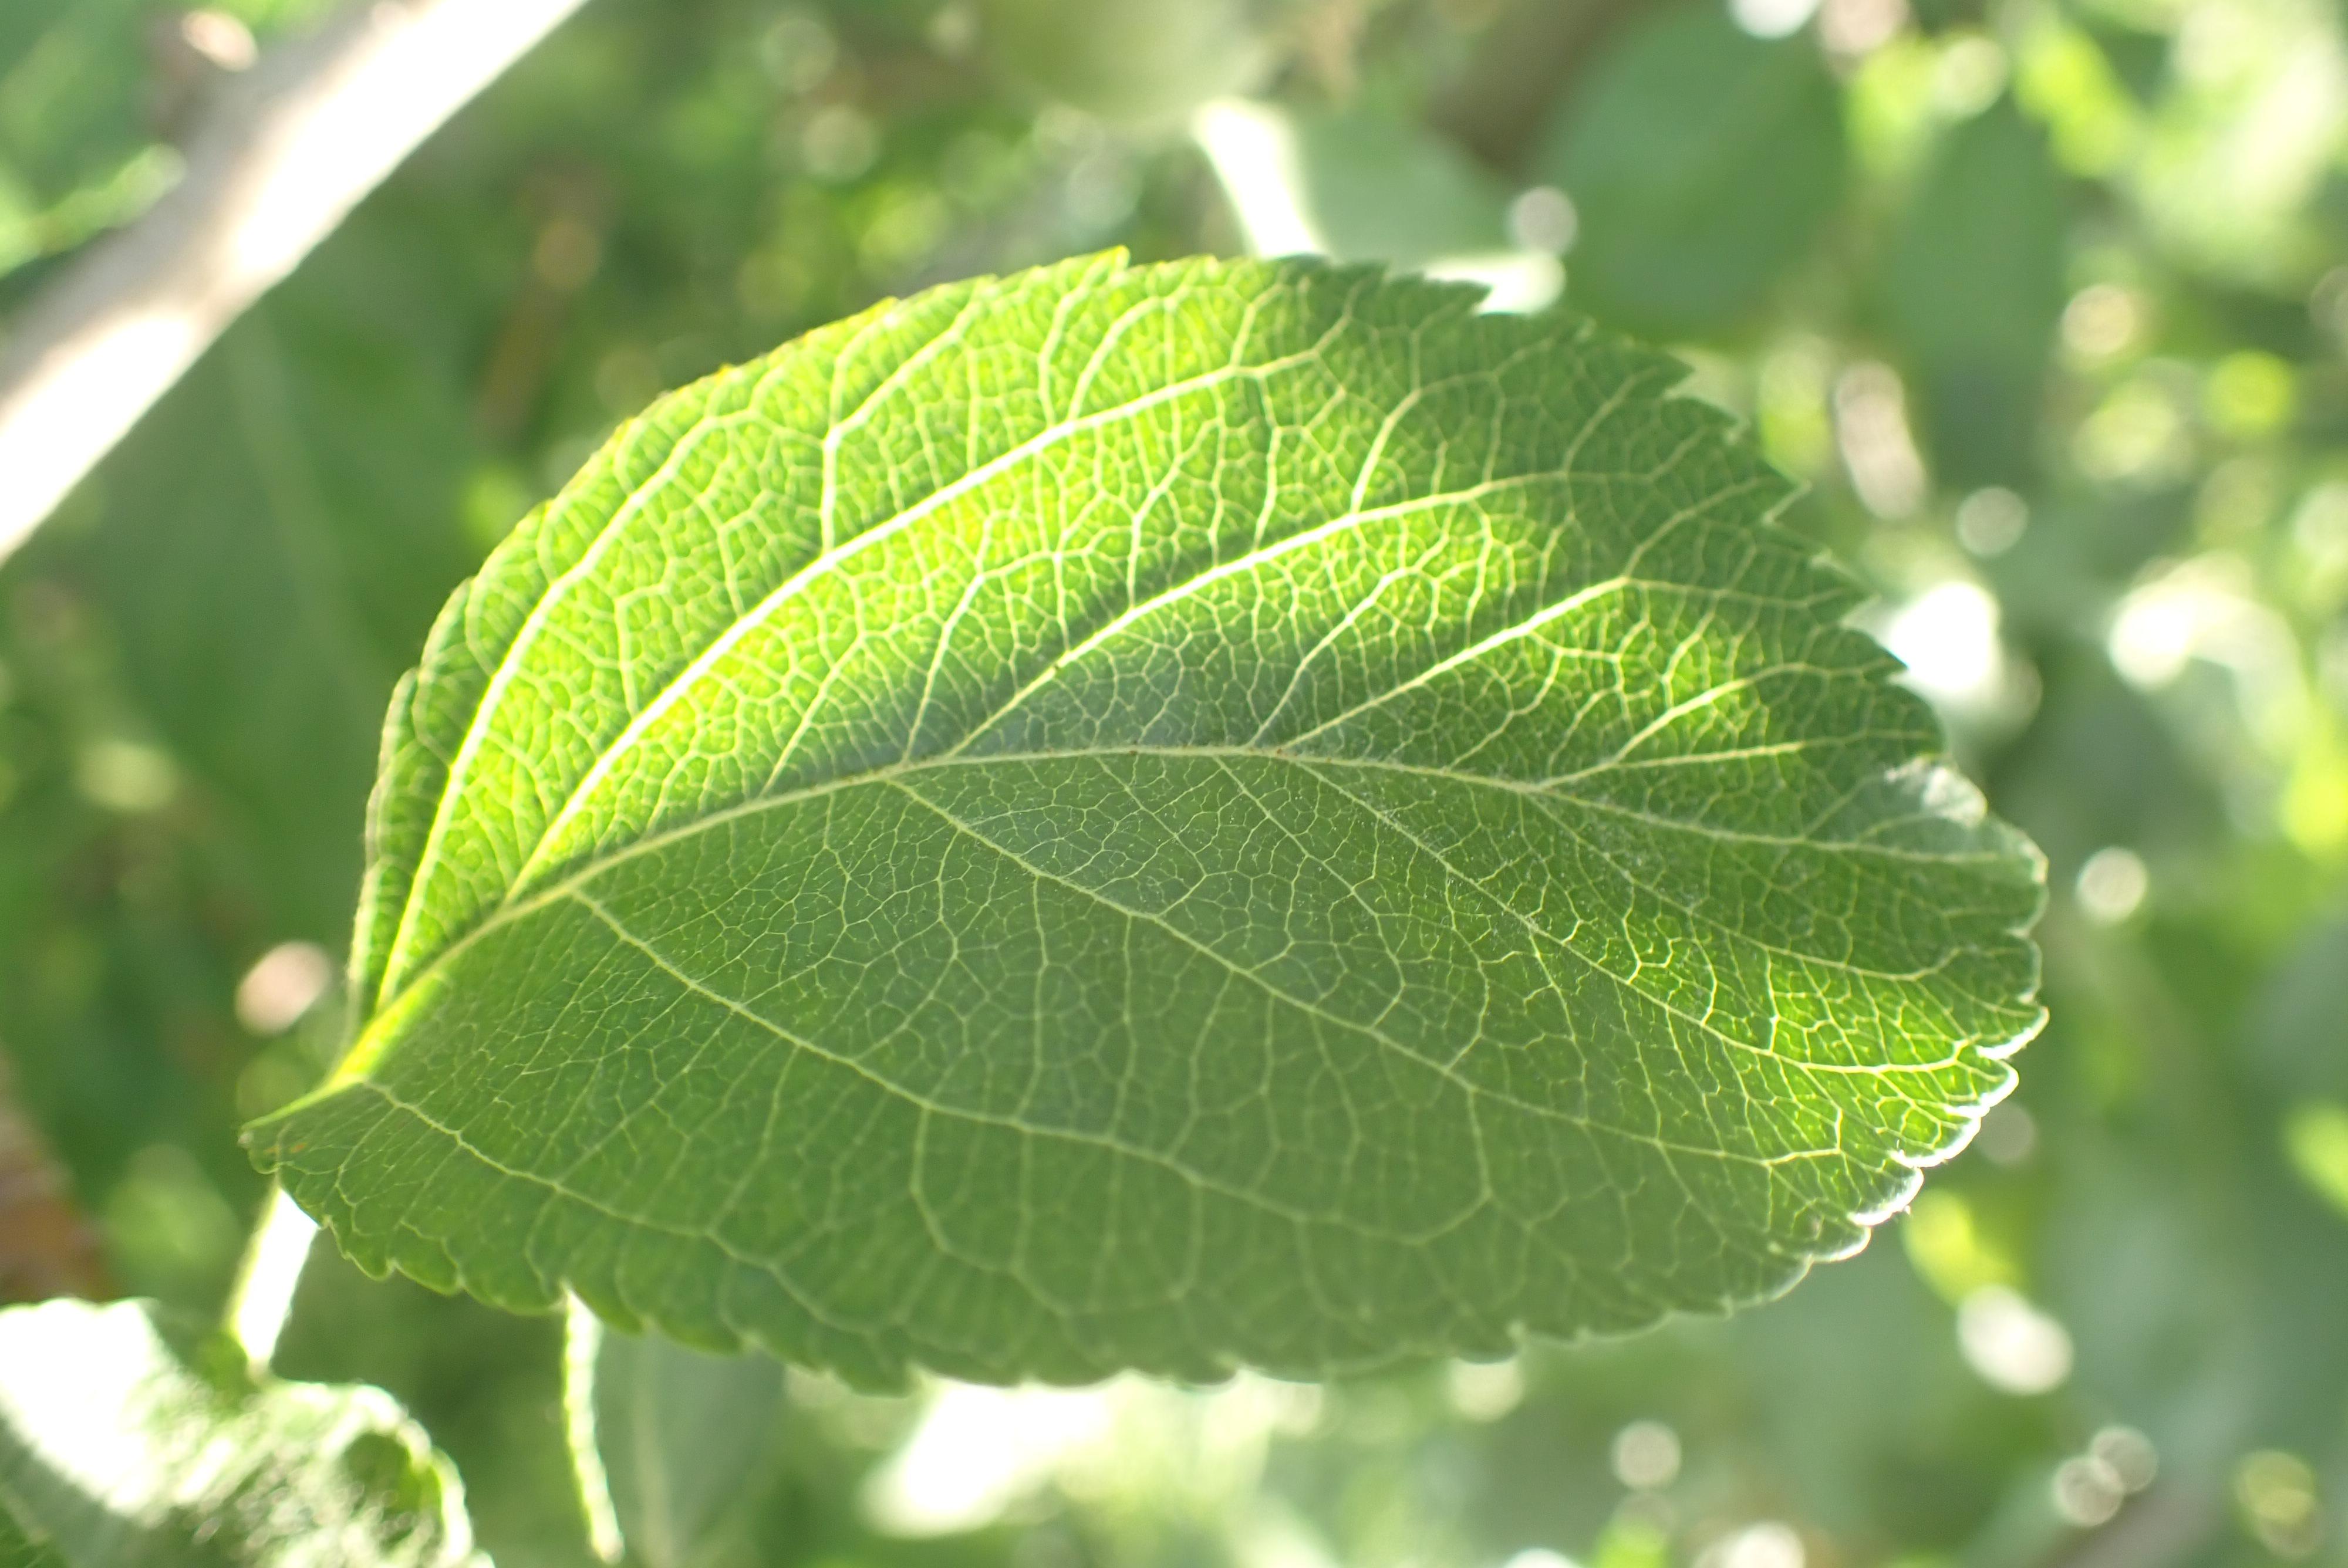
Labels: healthy